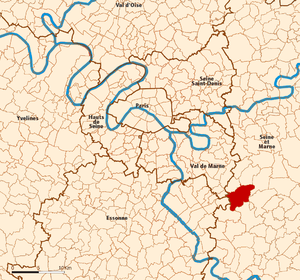
Brie-Comte-Robert, nommée localement Brie, est une commune francilienne située à l'ouest du département de Seine-et-Marne. Capitale historique de la Brie française, la commune est située sur la bordure du plateau de la Brie.